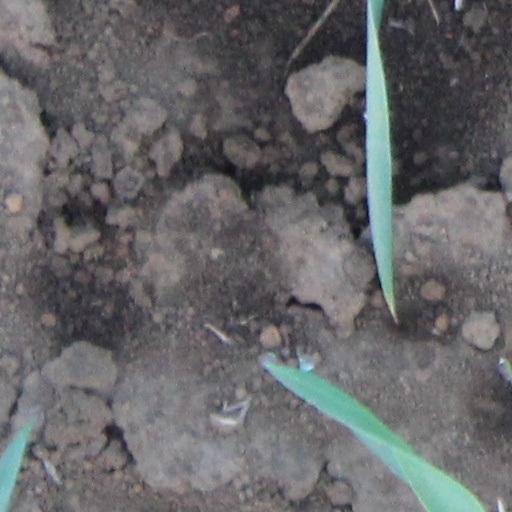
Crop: wheat